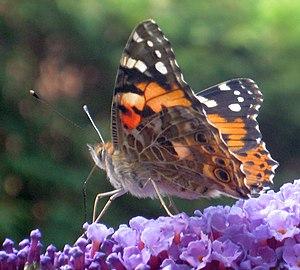
Le Buddleia de David, aussi appelé Buddleia du père David ou plus communément Arbre aux papillons, est un arbuste présent dans l'ensemble des régions tempérées du monde.